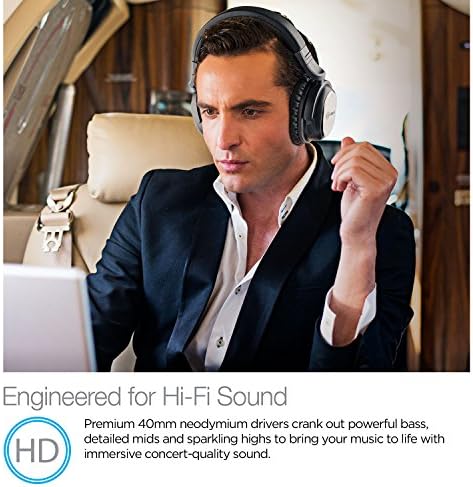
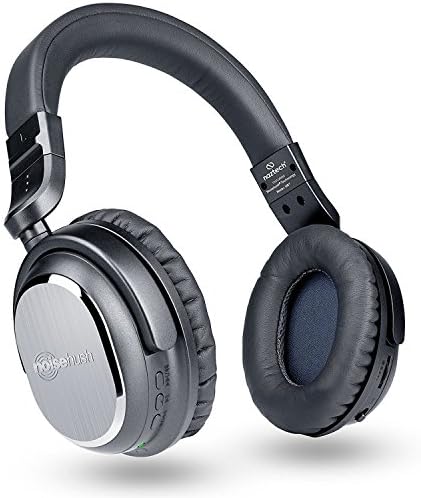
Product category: headphones
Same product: yes